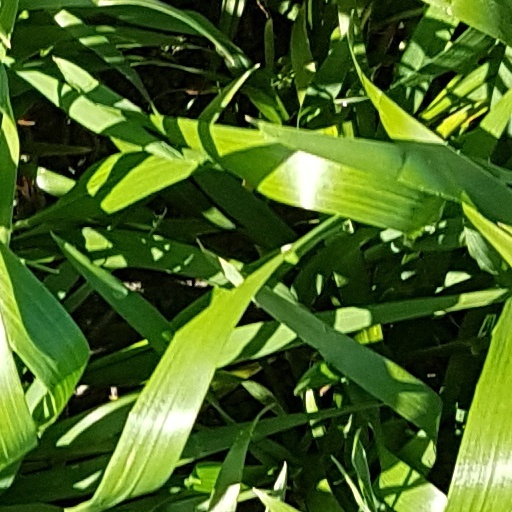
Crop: wheat